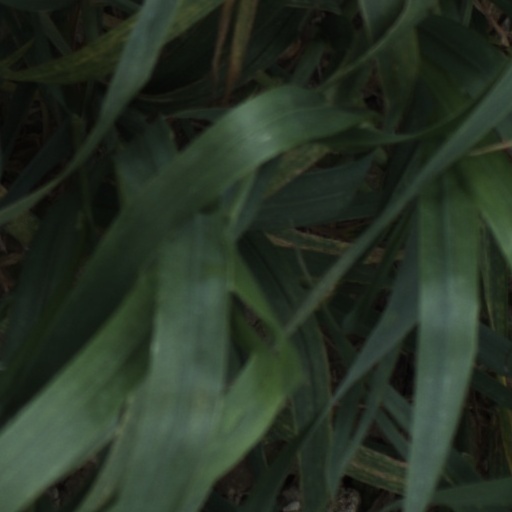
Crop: wheat